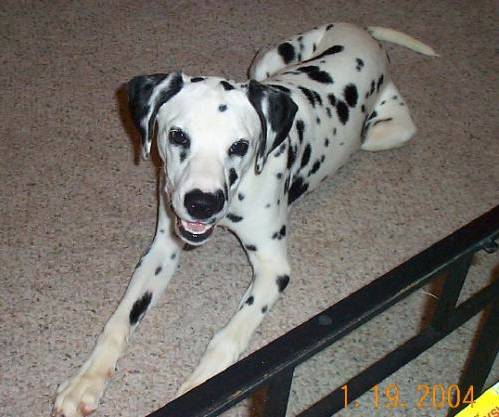
Label: dog